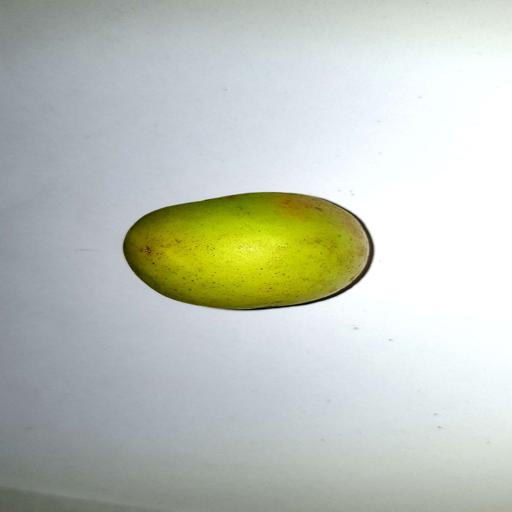
Label: healthy